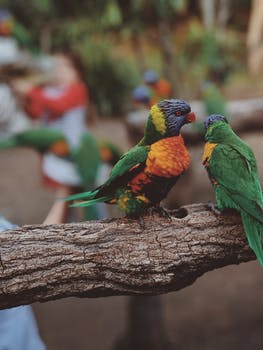
Label: No Watermark